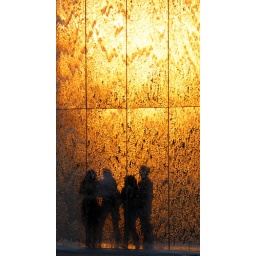
Shadows reflected in a golden tower